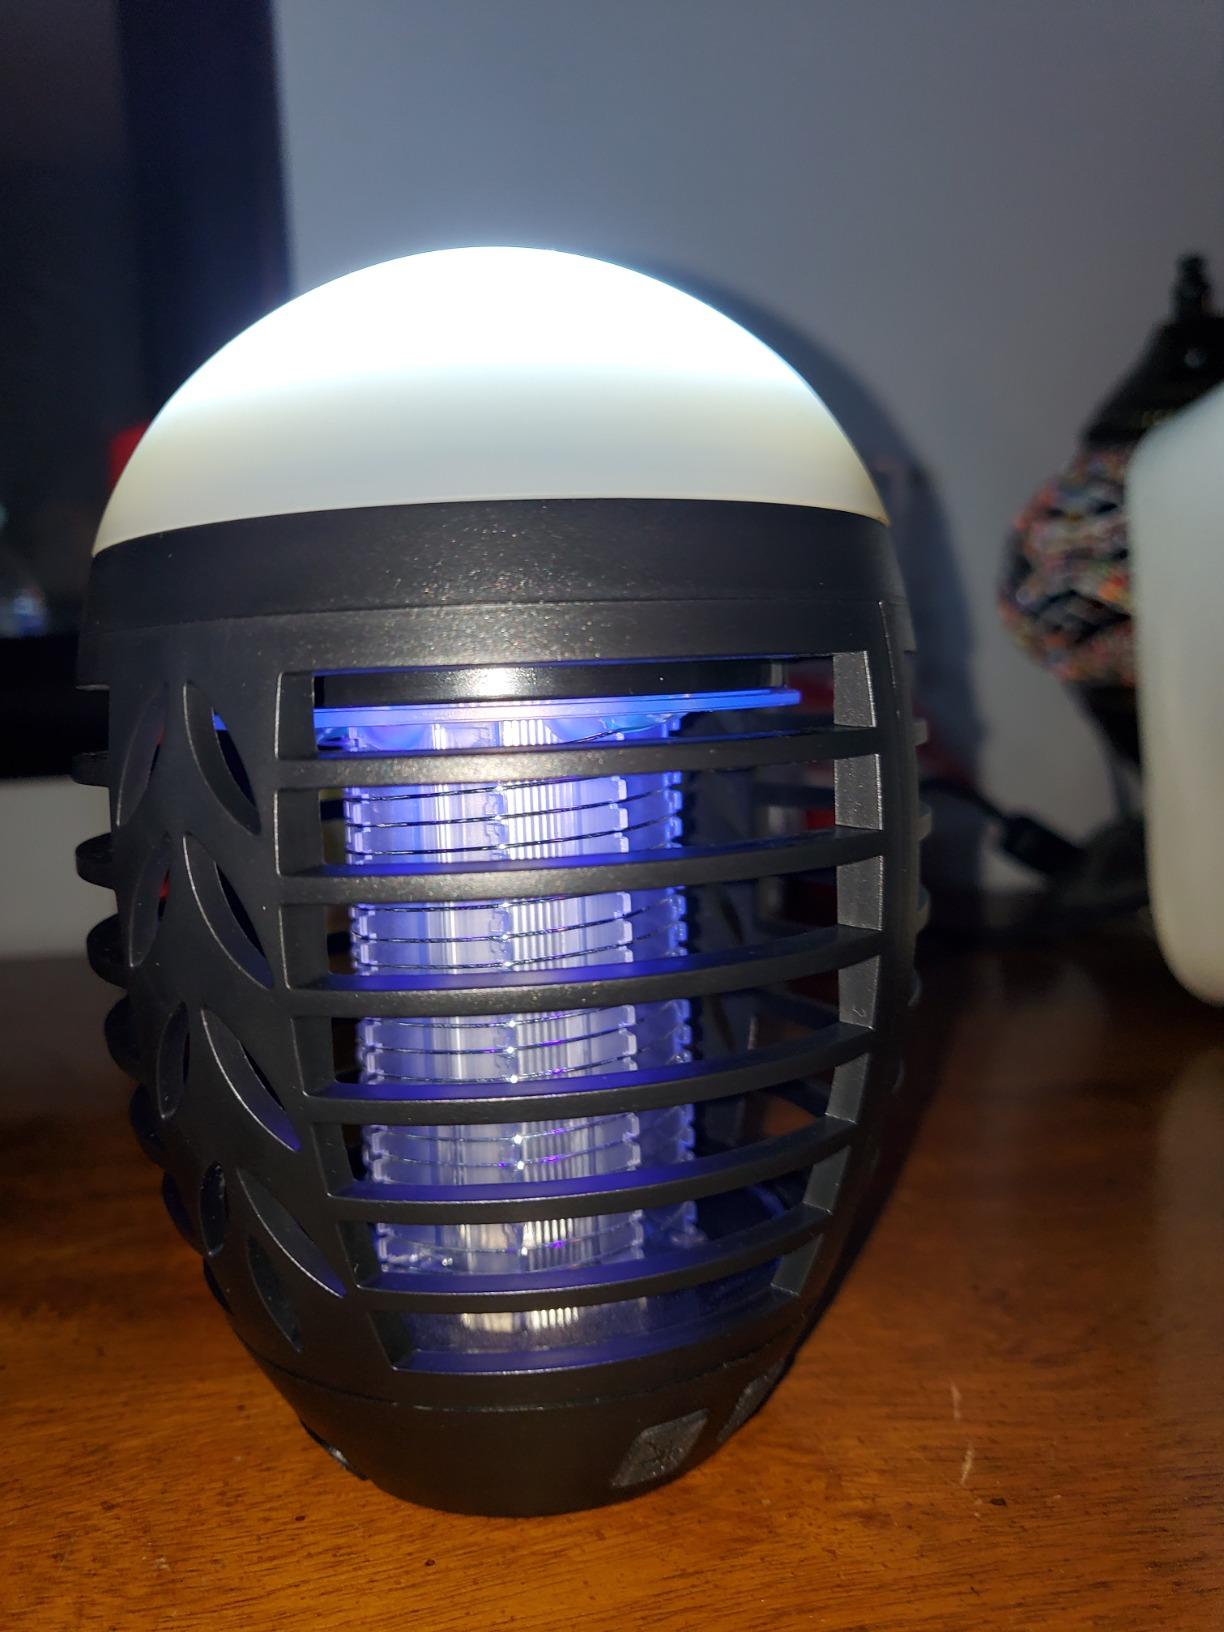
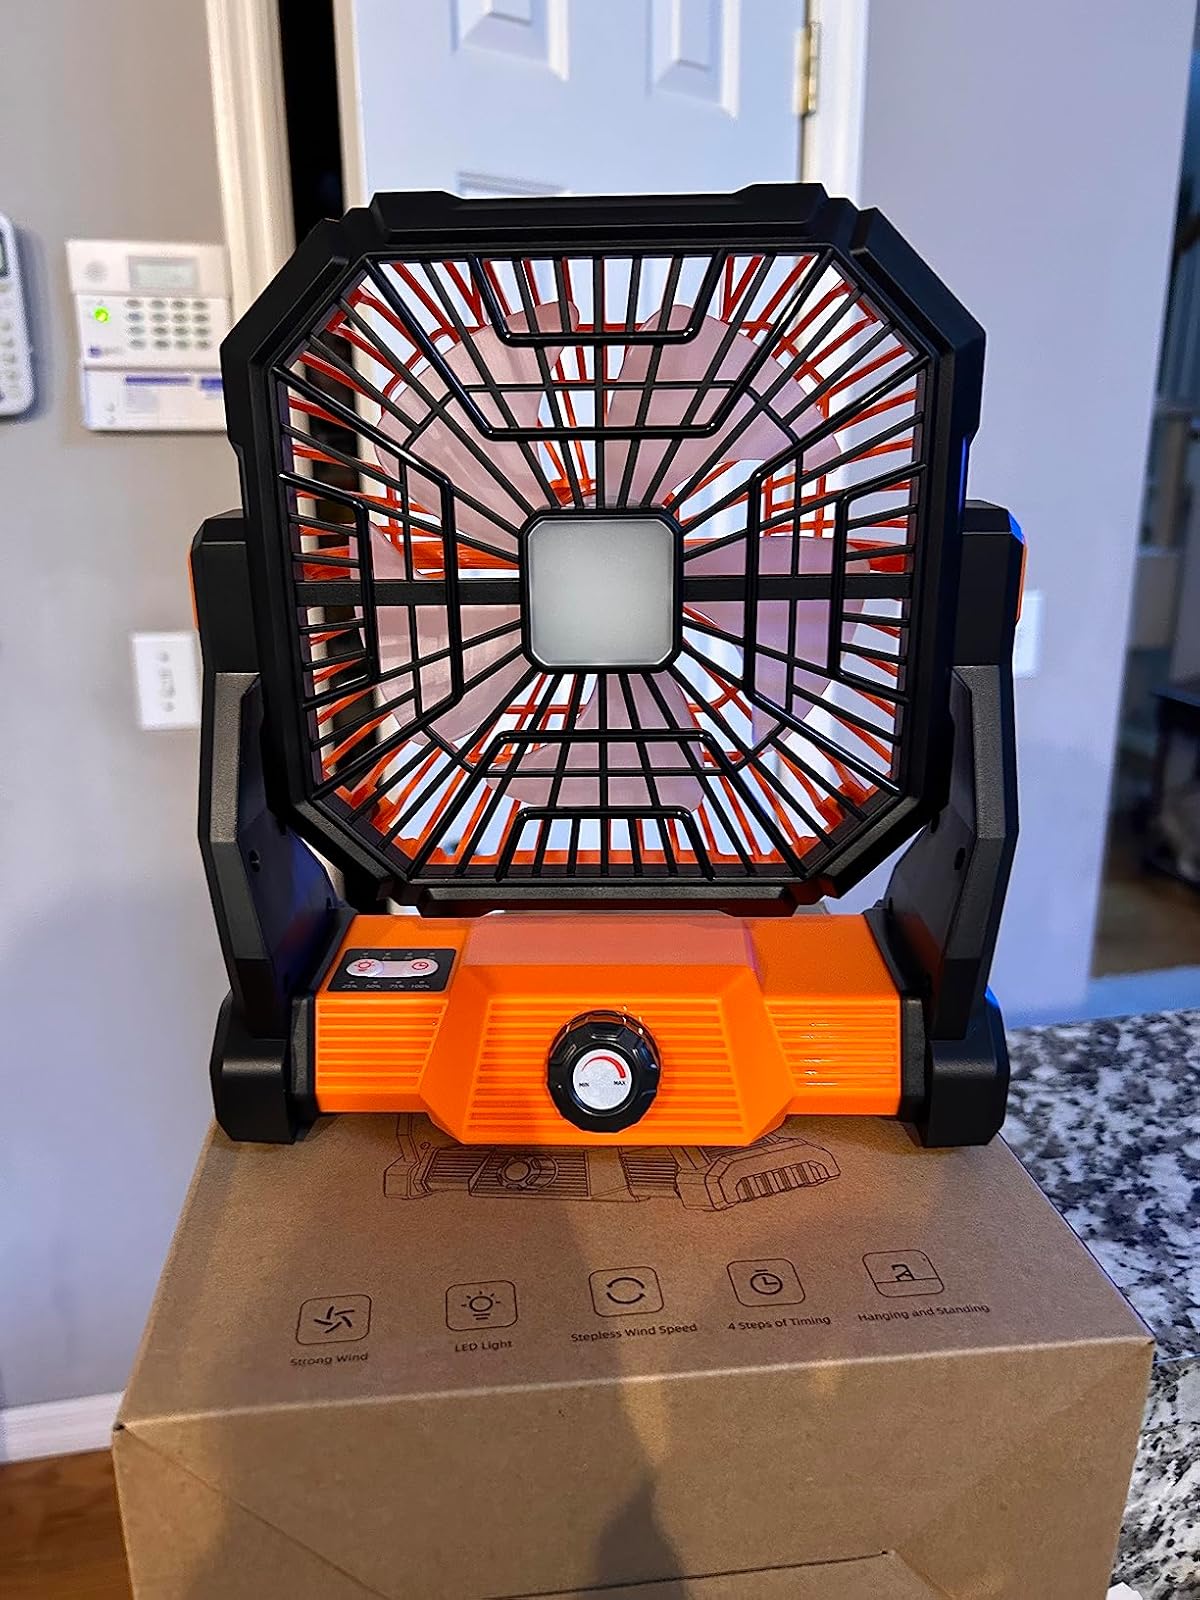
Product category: lantern
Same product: no